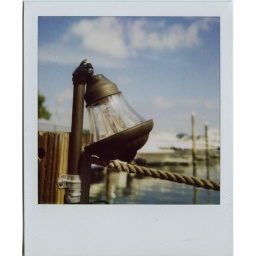
We were pretty close to the water at our picnic table at the Boondocks in Red Bank for breakfast last week.